Ahukawakawa Swamp

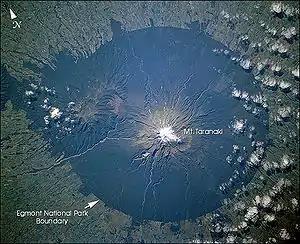
Mt Taranaki drainage system. Ahukawakawa Swamp is visible to the left of the summit of Mount Taranaki and the upper canyon of the Stony River can also be seen to the west.

The Ahukawakawa Swamp is an area of sphagnum bog in Egmont National Park in the Taranaki Region of New Zealand.